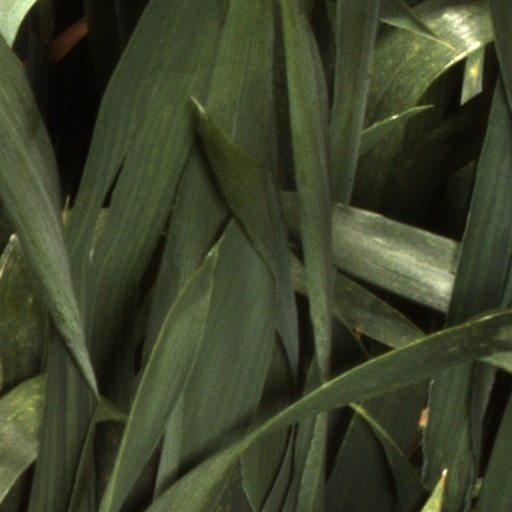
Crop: wheat